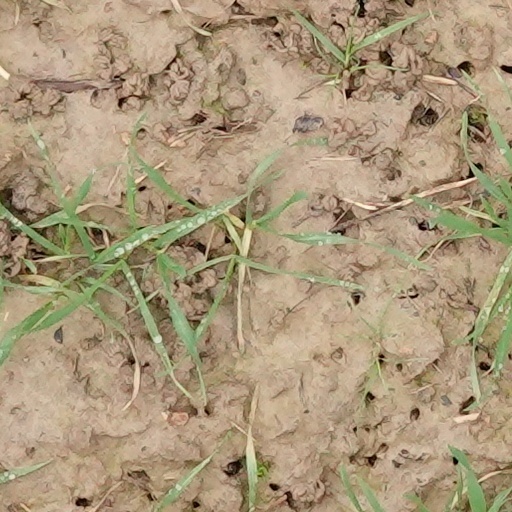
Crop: wheat